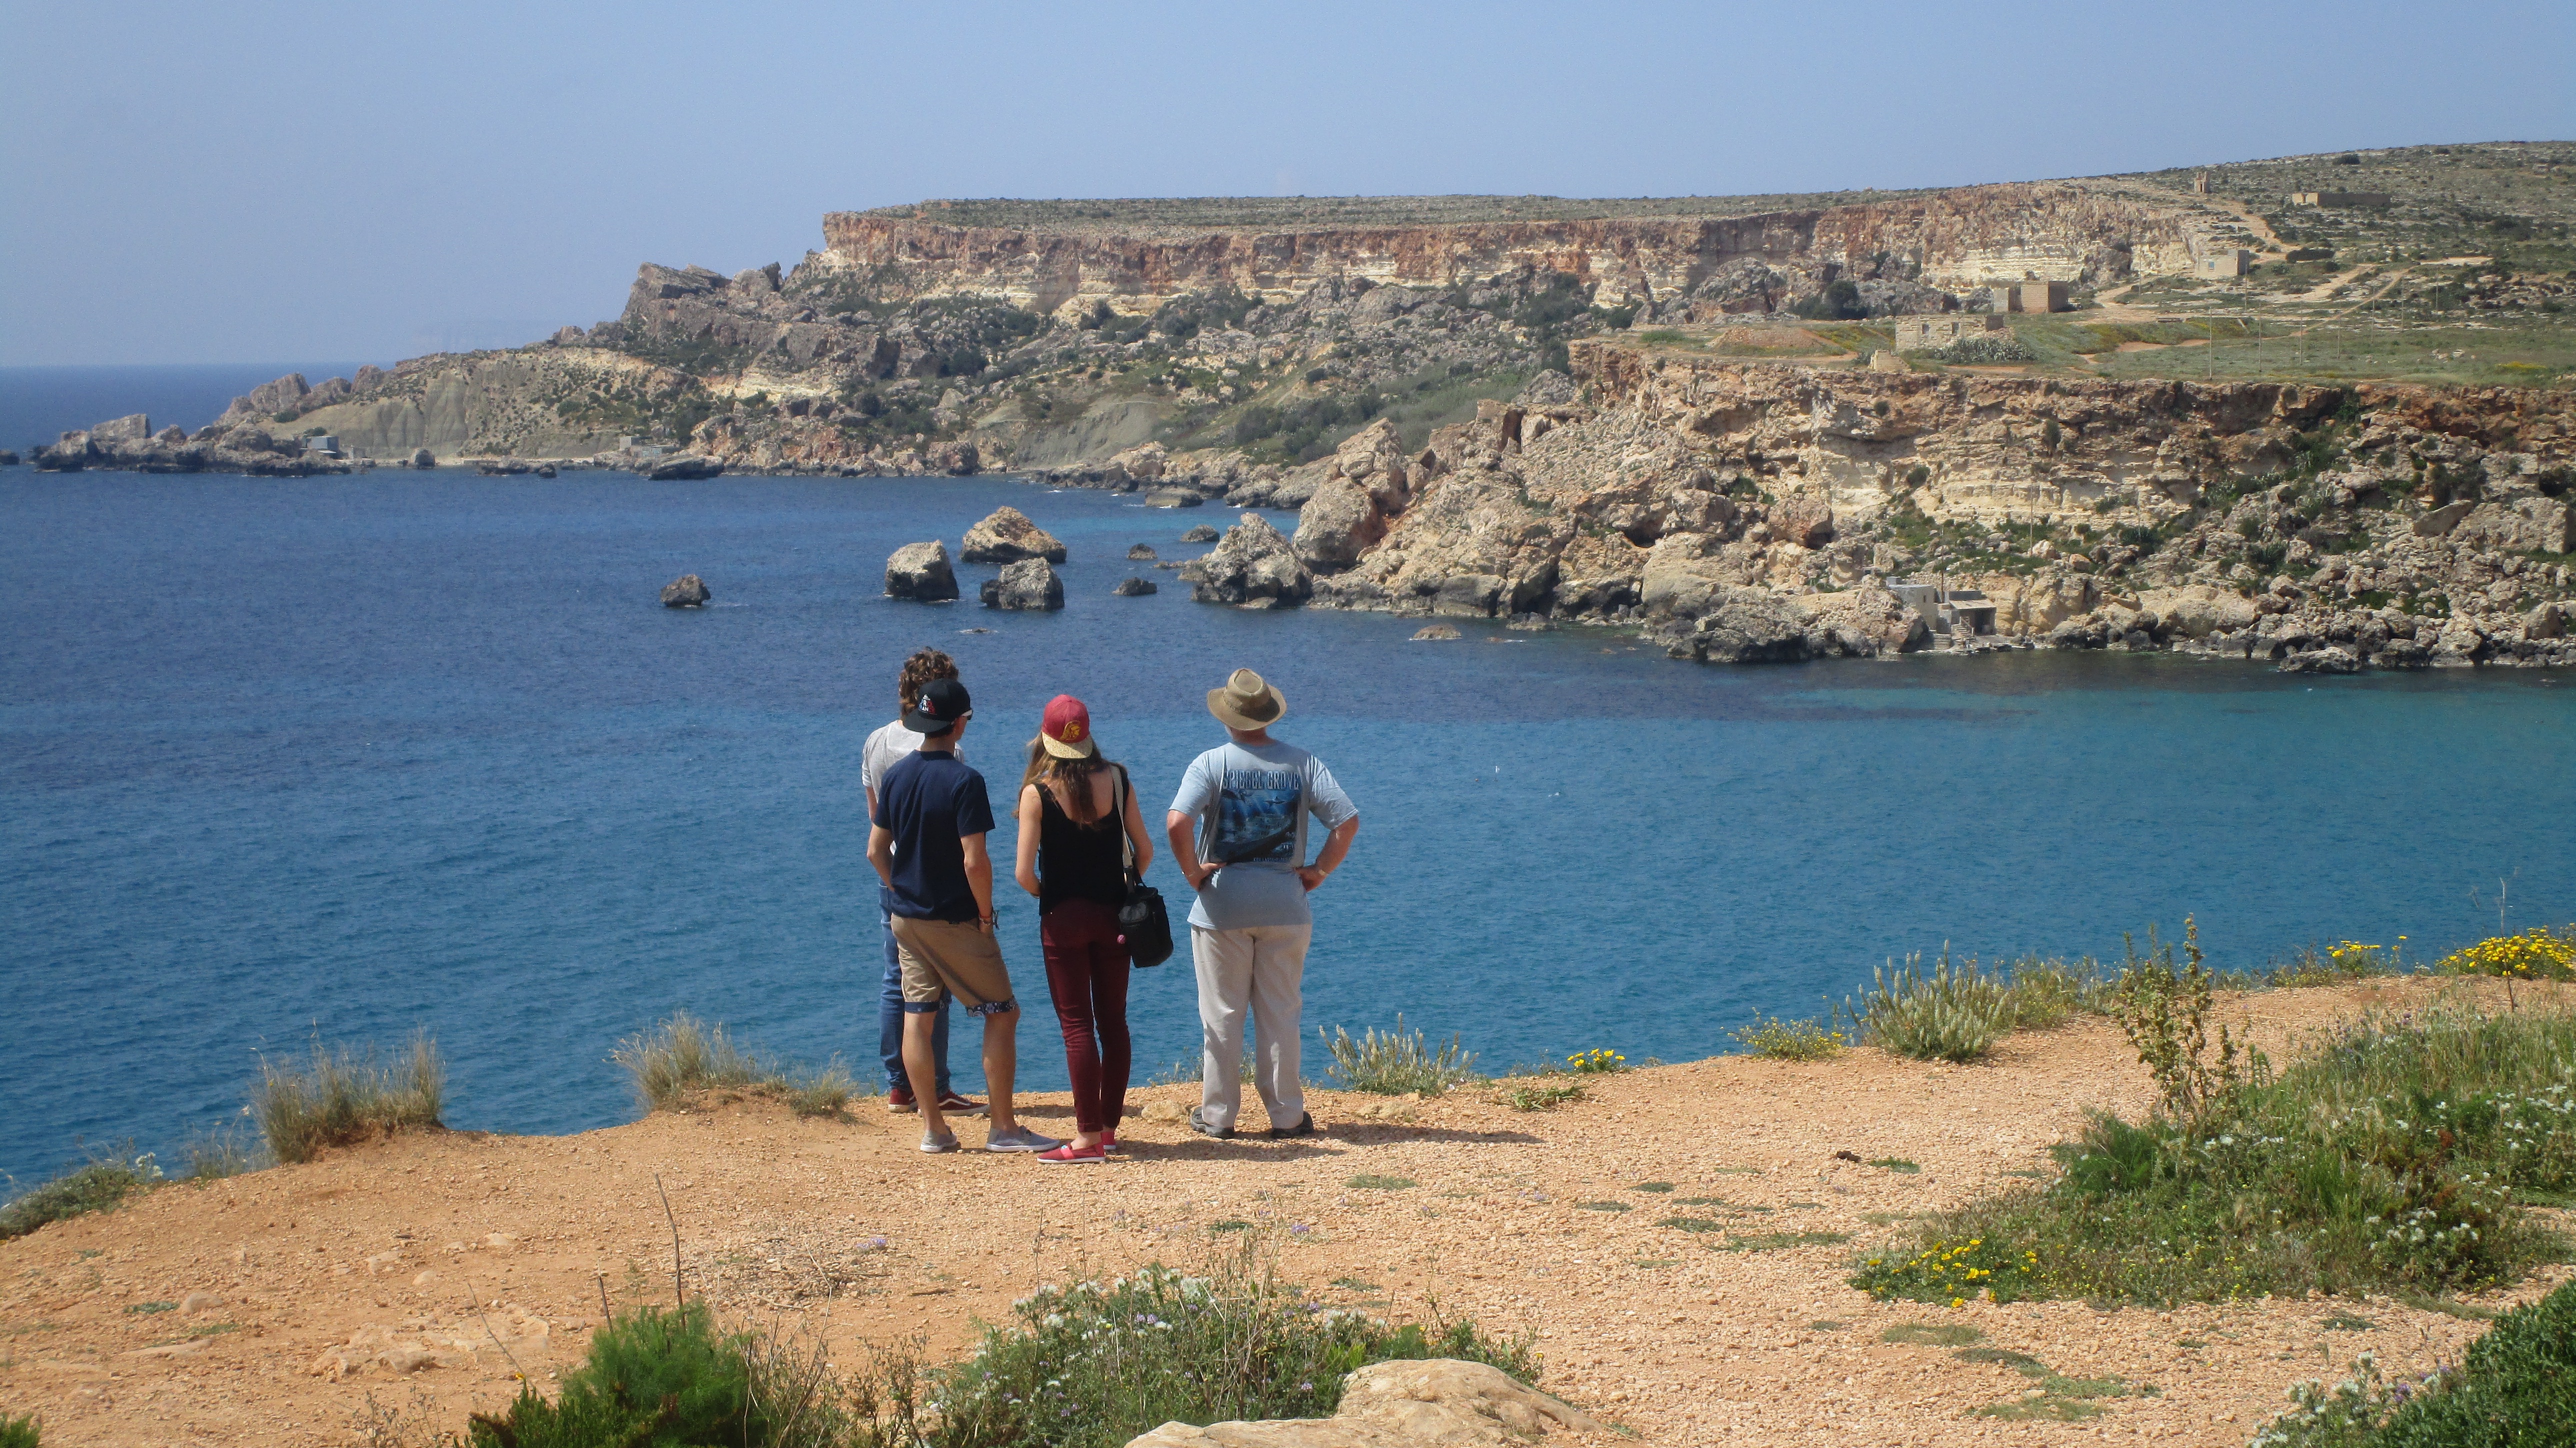
beach, sea, coast, water, shore, summer, vacation, cliff, cove, mediterranean, scenic, bay, island, blue, tourism, terrain, body of water, wild flowers, rocks, tourists, cliffs, limestone, malta, cape, wadi, maltese, gnejna bay